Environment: real
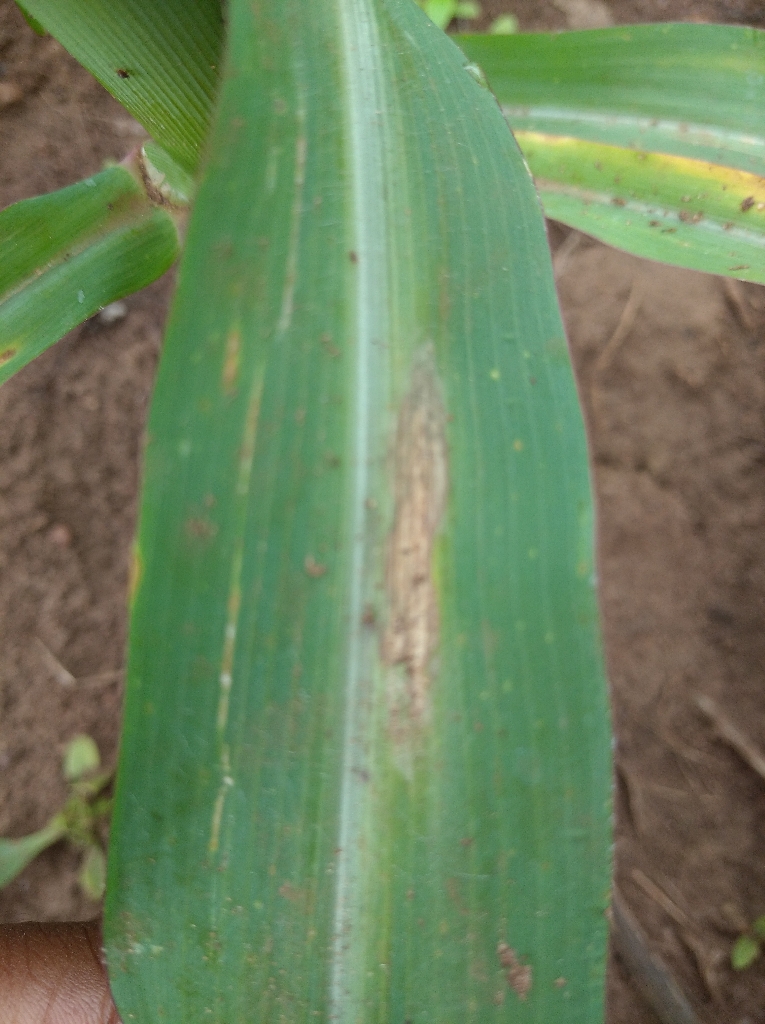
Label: northern_corn_leaf_blight